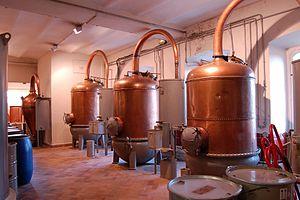
Les savoir-faire liés à la parfumerie sont particulièrement présents dans la ville de Grasse et ses environs. Ces savoirs sont constitués d’un ensemble de pratiques comprenant la culture de la plante à parfum, les connaissances des matières premières naturelles et leurs transformations, et enfin l’art de composer le parfum.